Hufu

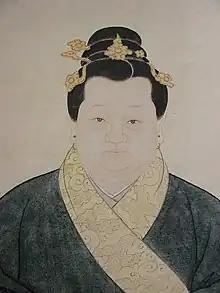

The rule of wearing was not always respected by the Han Chinese: for example, in the 10th century, some ethnic Han Chinese could be found wearing left-lapel clothing in some areas (such as Northern Hebei); and following the fall of the Yuan dynasty, left lapel ru continued to be worn in some areas of the Ming dynasty despite the dynasty being led by Han Chinese.